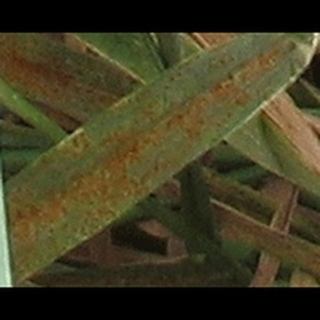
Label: wheat_brown_rust